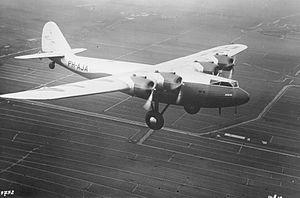
Le Fokker F.XXXVI est un avion de ligne et de transport quadrimoteur. Il pouvait transporter 32 passagers, ses 32 sièges pouvaient se transformer en 16 lits-couchettes.